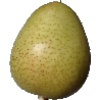
Label: Pear 1